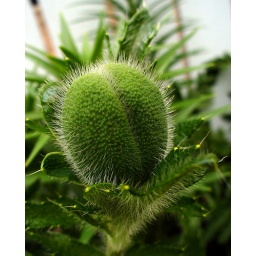
these Poppies when in full bloom will be a beautiful clear orange color with black stamens in the center.